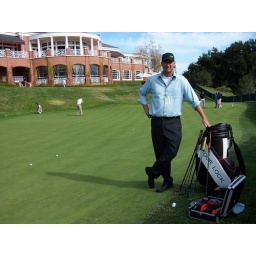
John Johnson ( owner of Tour Lock ) with the Sherwood club house in the back ground